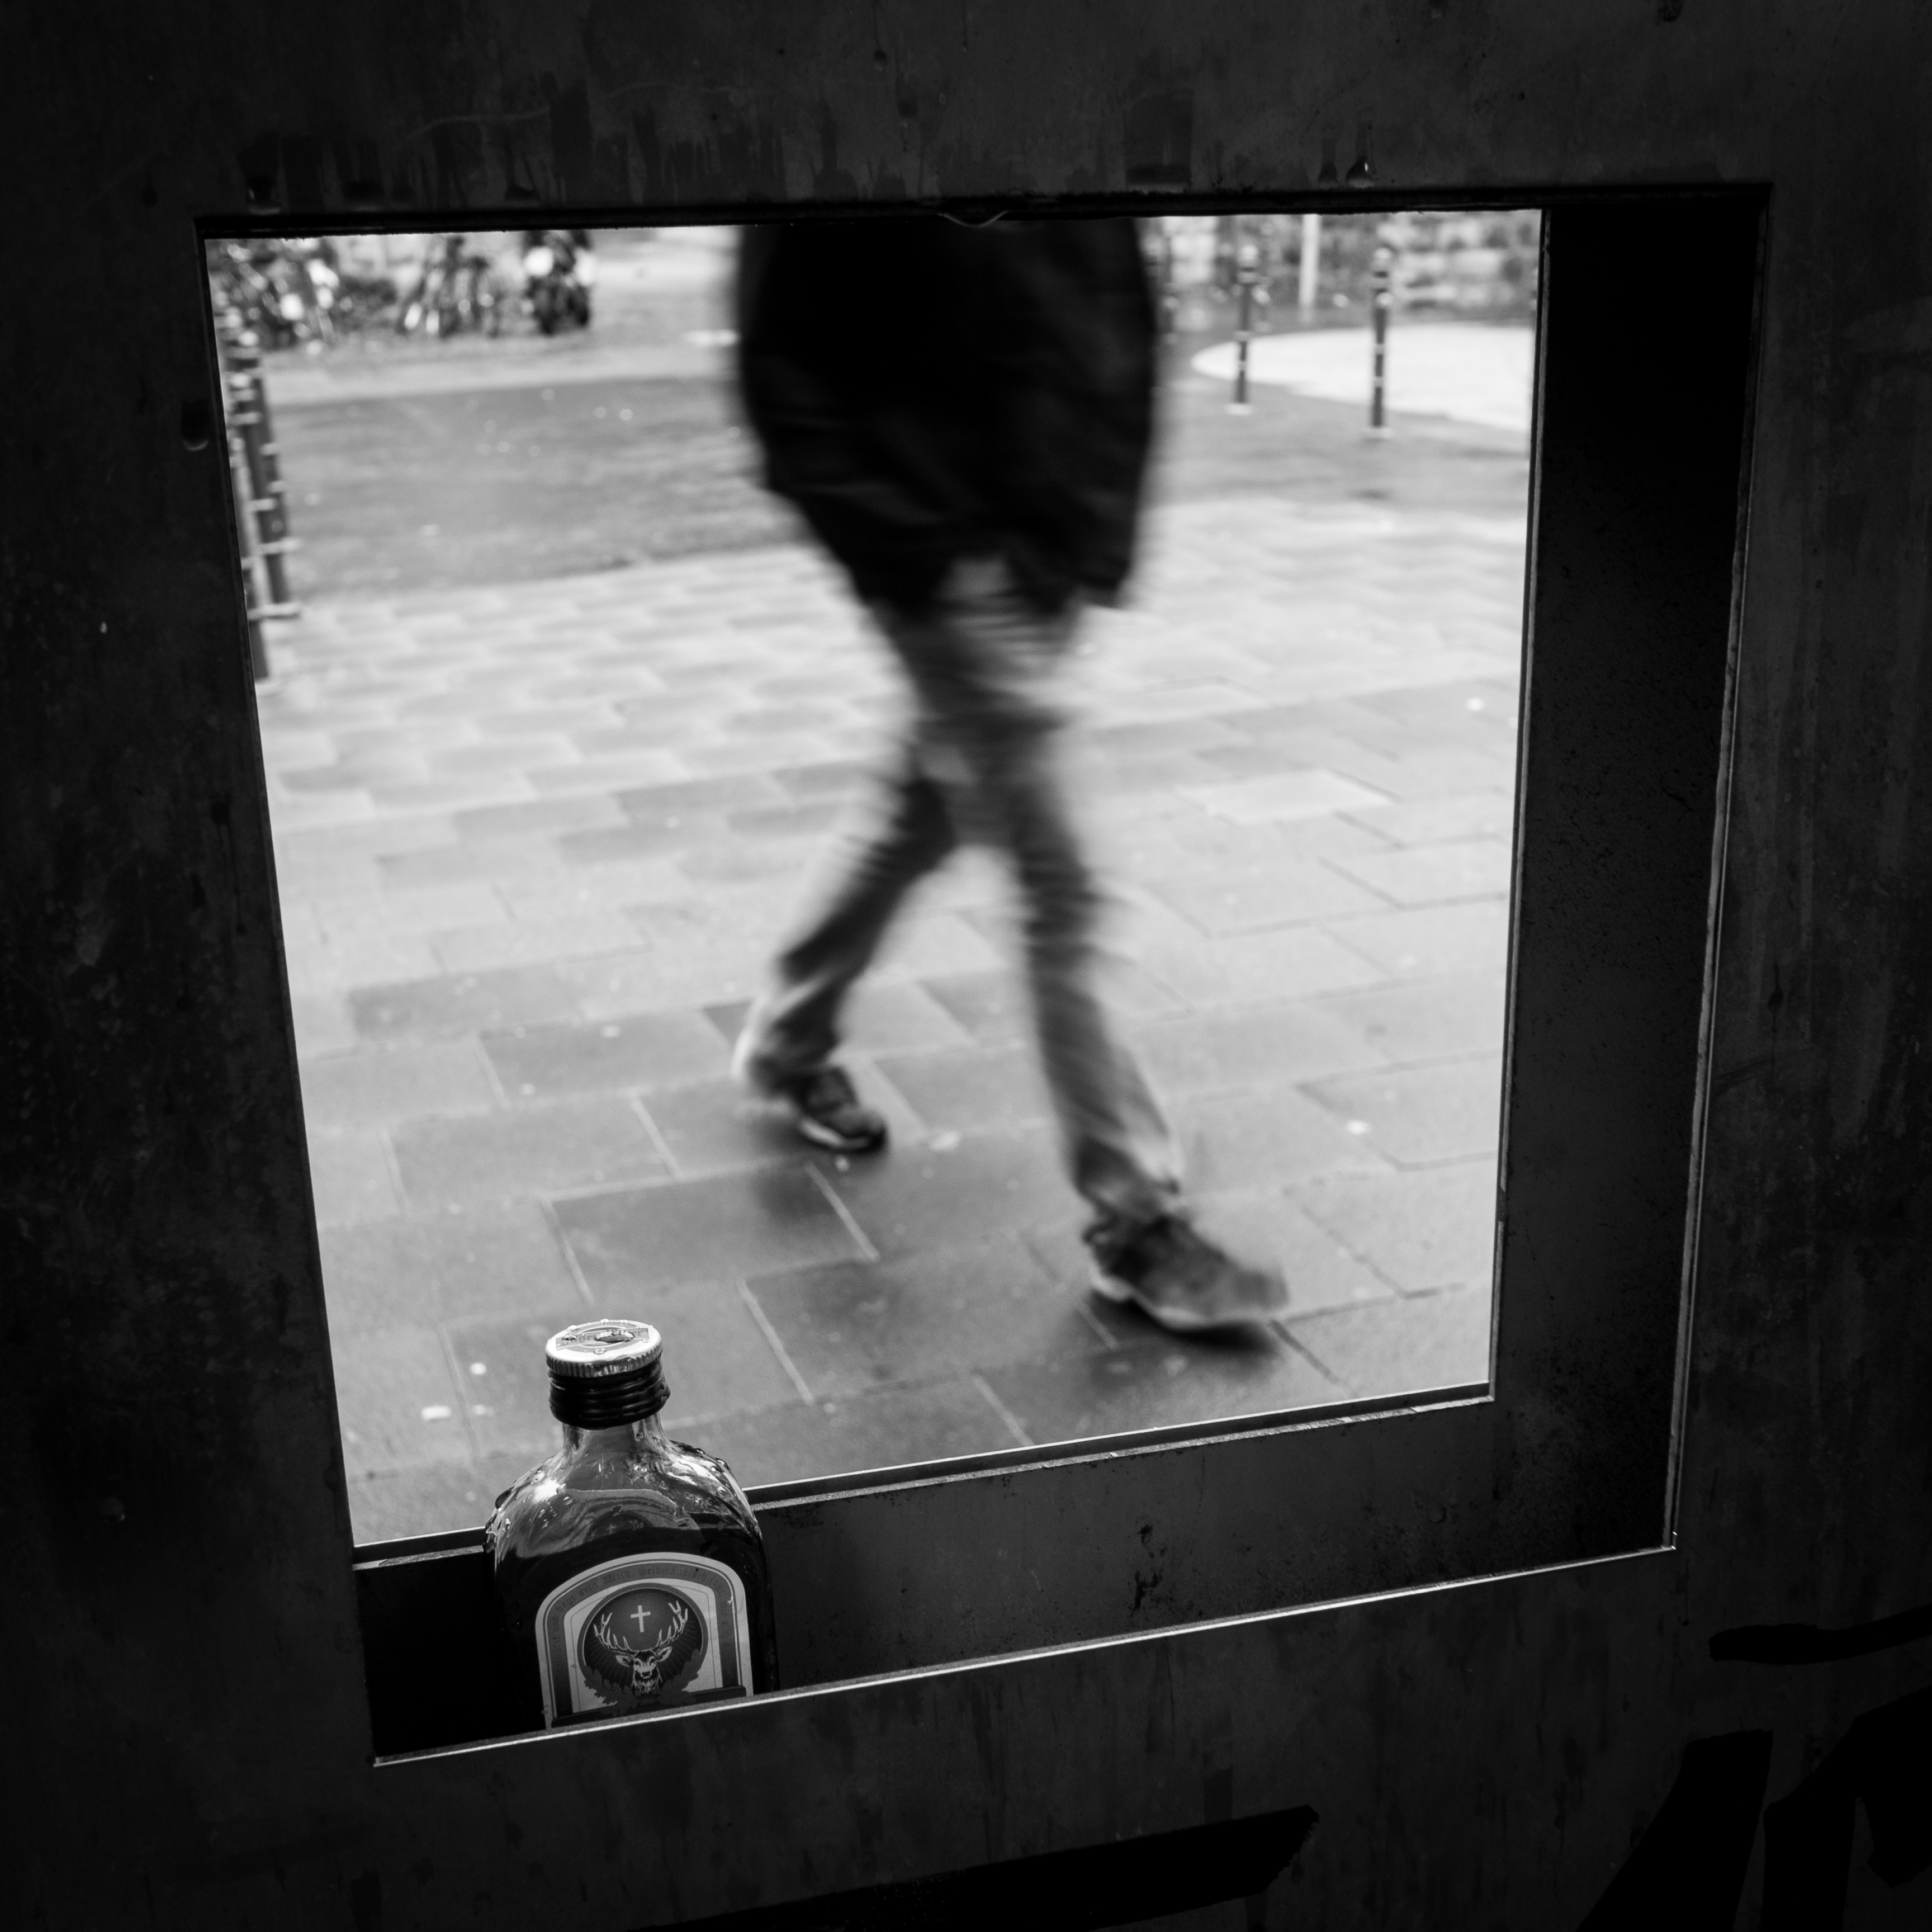
black and white, white, photography, film, shadow, darkness, black, monochrome, photograph, snapshot, image, shape, scfm007, flickitlater, monochrome photography, film noir